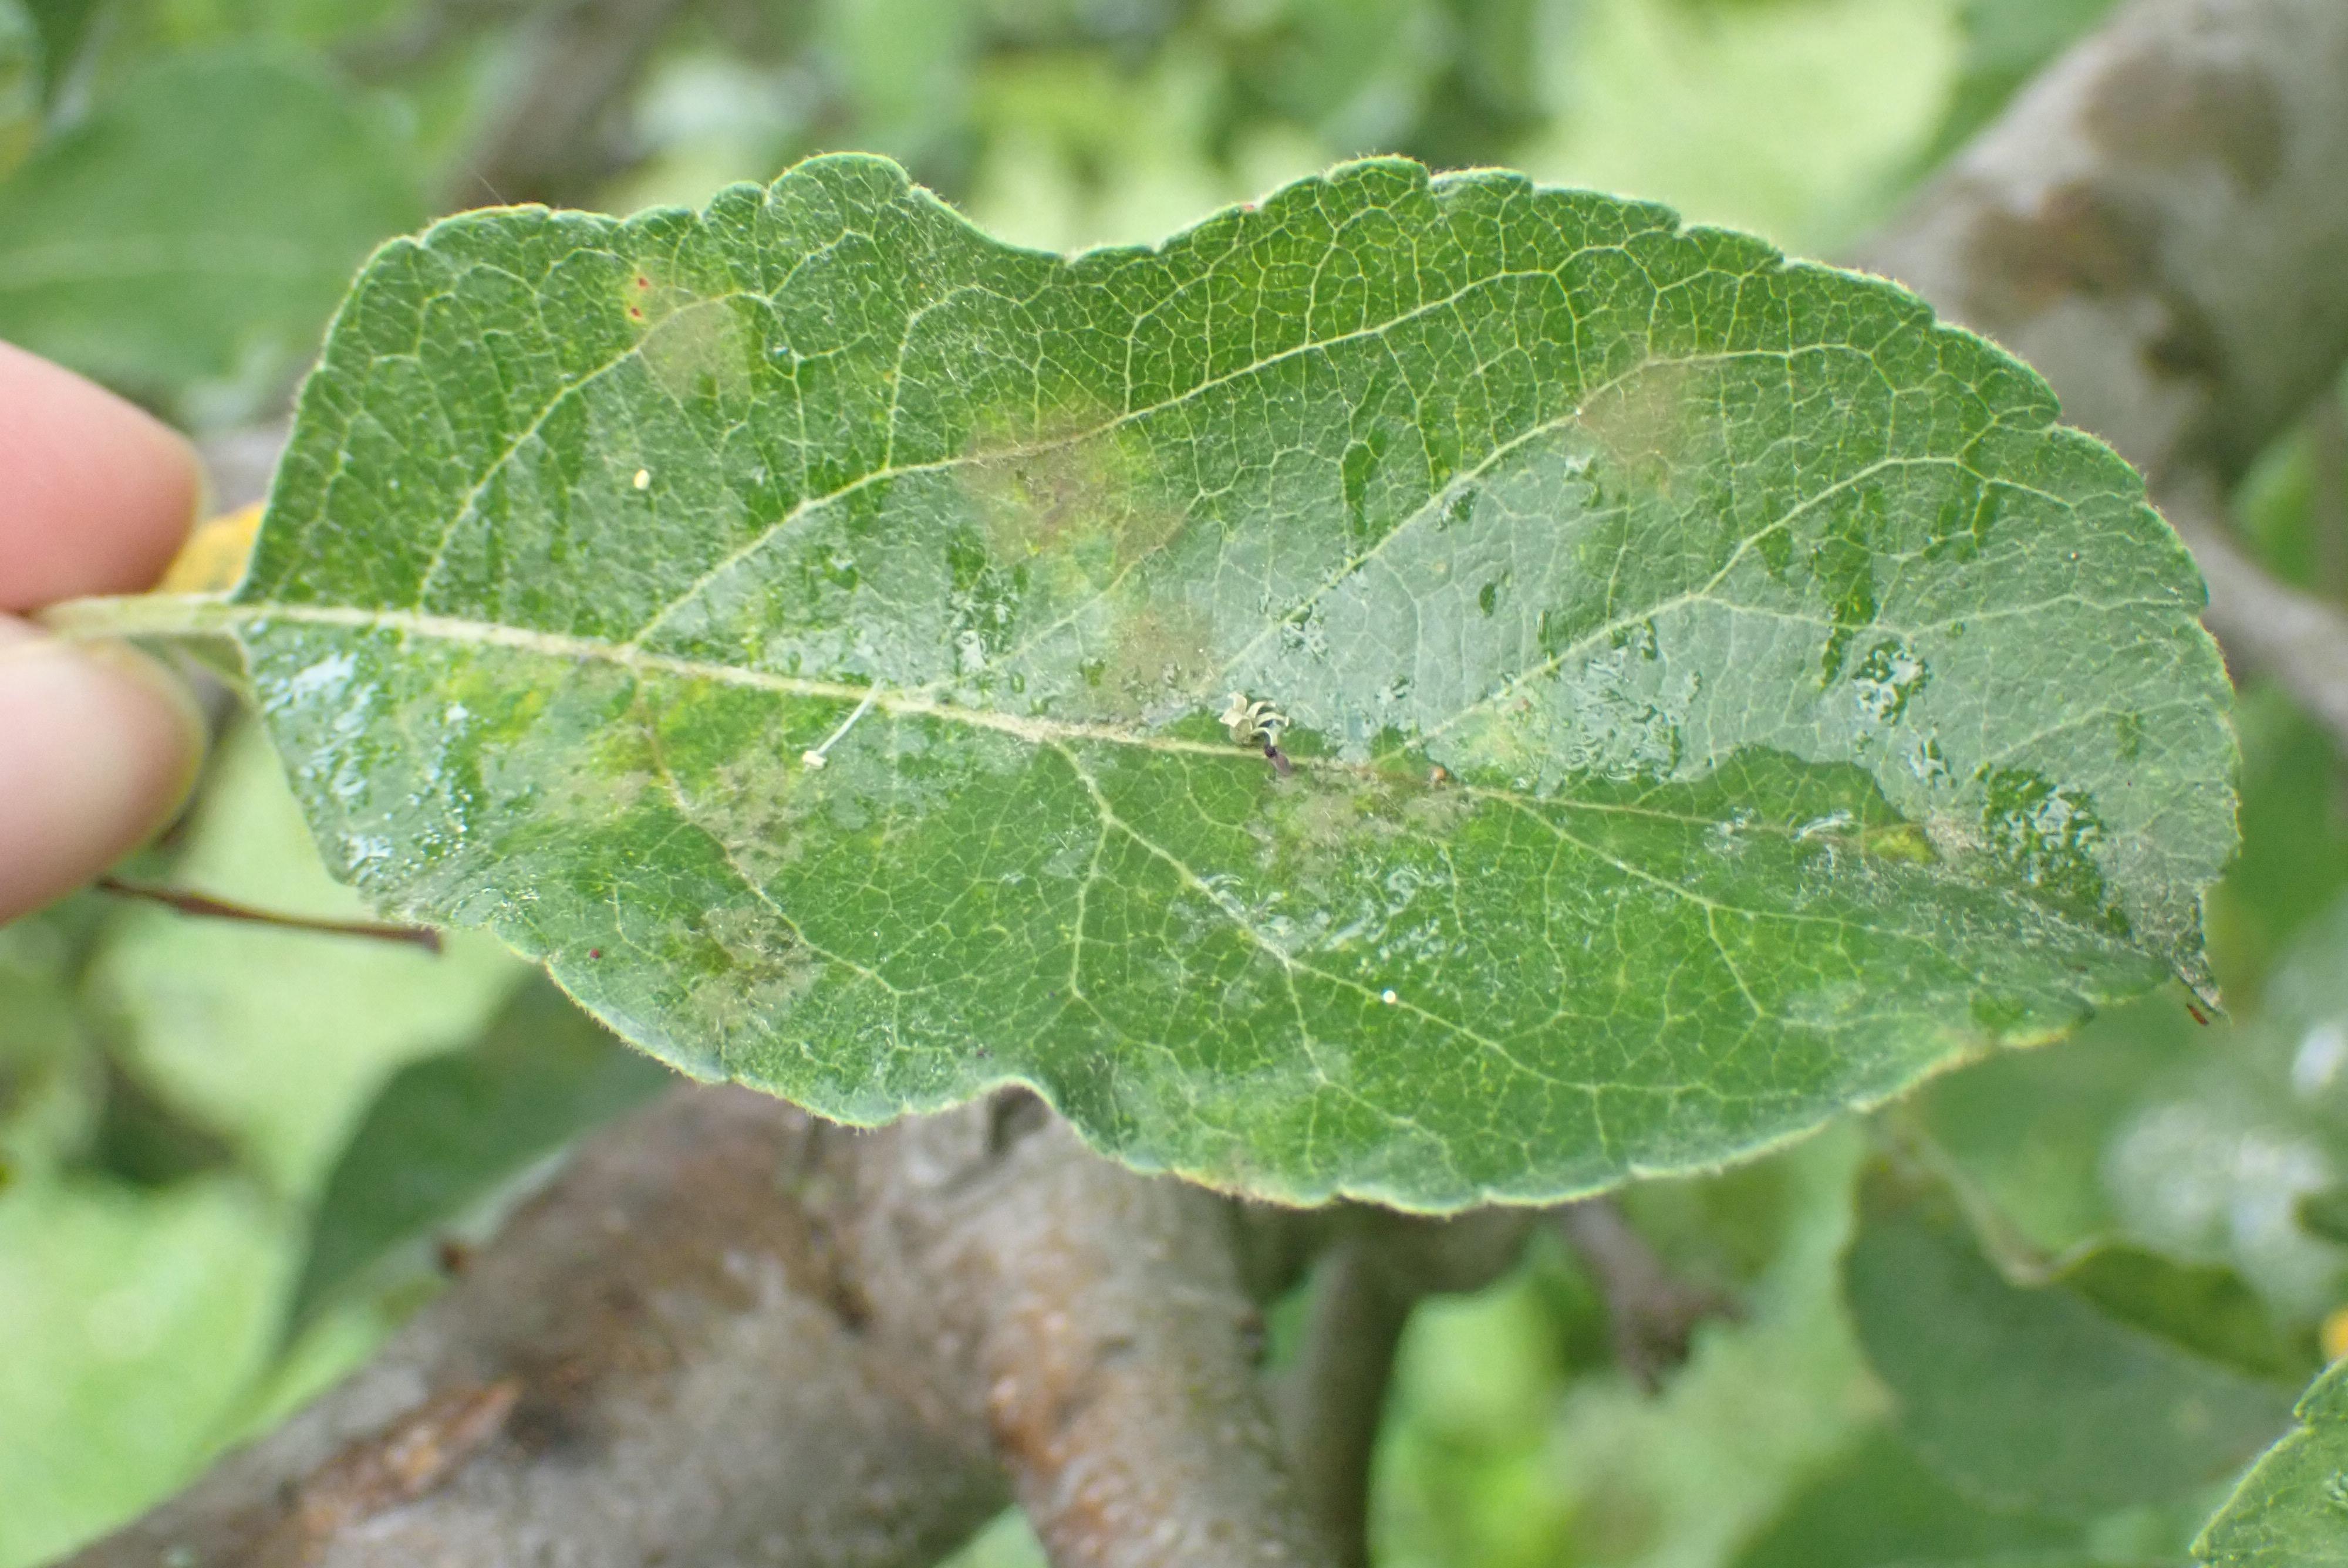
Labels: scab